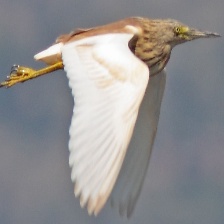
Species: SQUACCO HERON
Scientific name: ARDEOLA RALLOIDES
ImageNet parent category: little_blue_heron